The Entrepreneurial State

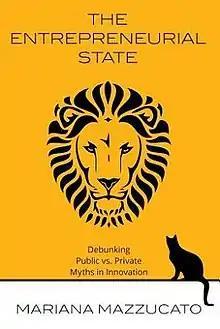
First edition

The Entrepreneurial State: Debunking Public vs. Private Sector Myths is a 2013 book written by Mariana Mazzucato which argues that the United States' economic success is a result of public and state-funded investments in innovation and technology, rather than a result of the small state, free market doctrine that often receives credit for the country's strong economy. Mazzucato argues that understanding the difference between the "myth" and the reality of this success is particularly important saying: "If the rest of the world wants to emulate the US model, they should do as the United States actually did, not as they say they did".